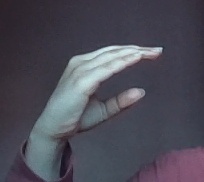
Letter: jeem